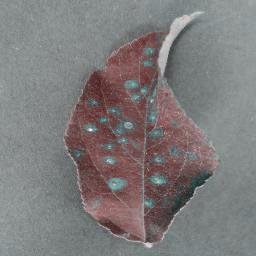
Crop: apple
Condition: cedar_rust